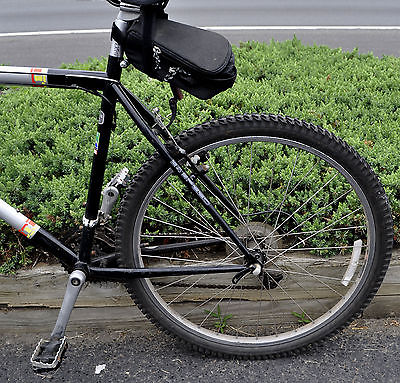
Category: bicycle